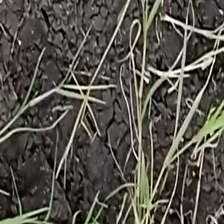
Weed species: Harali_(Cynodon_dactylon)